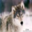
Label: wolf